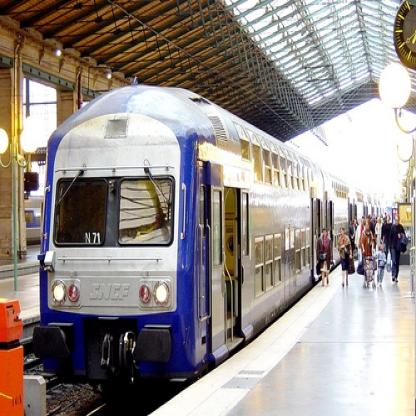
Scene: Indoor